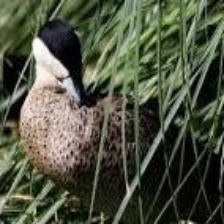
Species: PUNA TEAL
Scientific name: ANAS PUNA
ImageNet parent category: drake